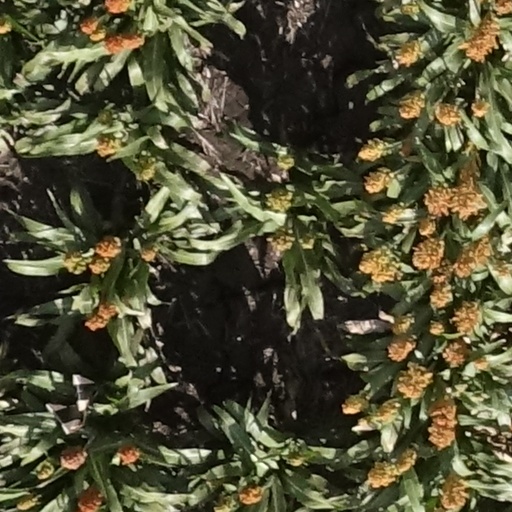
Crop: sorghum